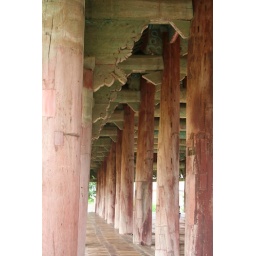
yeosu~ home to the longest wooden structure in korea